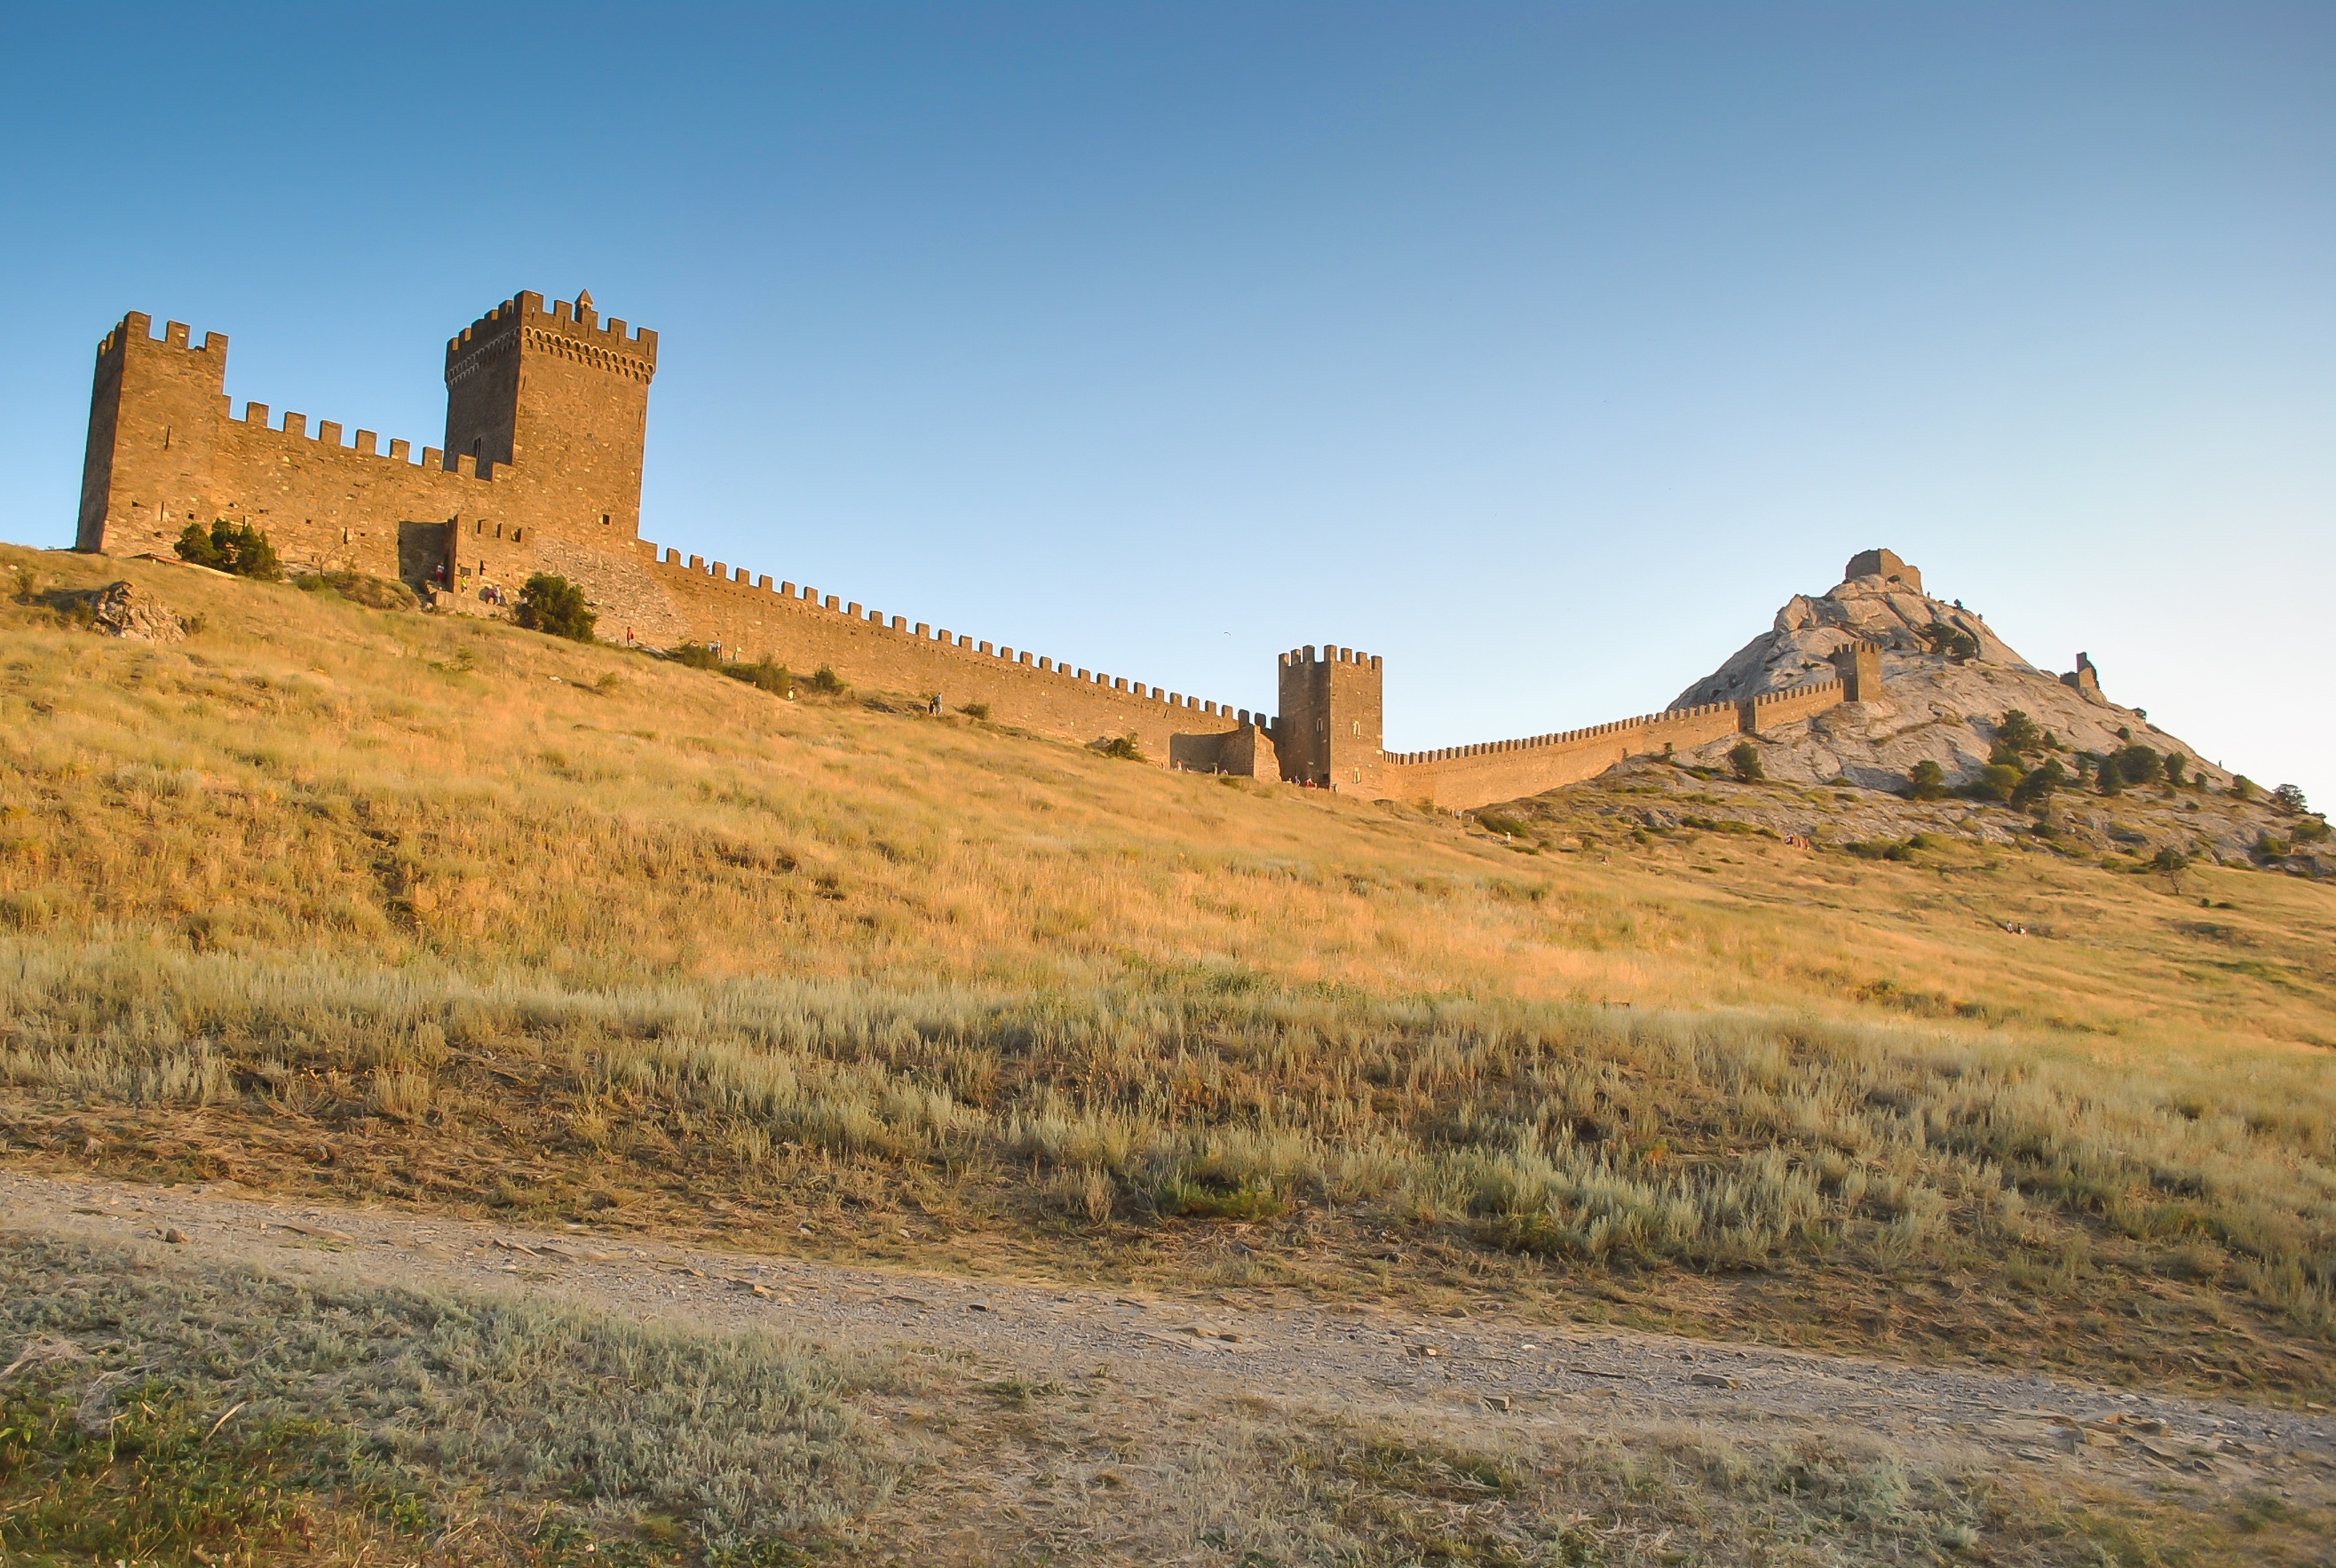
landscape, rock, wilderness, mountain, prairie, hill, desert, valley, castle, fortification, terrain, geology, ruins, badlands, plateau, ecosystem, butte, steppe, rural area, crimea, sights, genoa, natural environment, geographical feature, mountainous landforms, sudak fortress